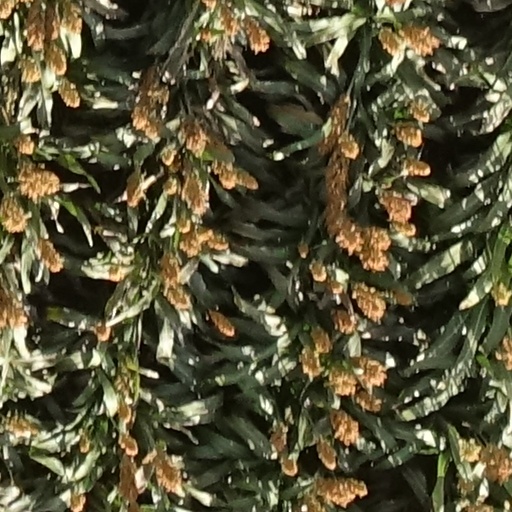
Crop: sorghum